Germany in the Eurovision Song Contest 2013

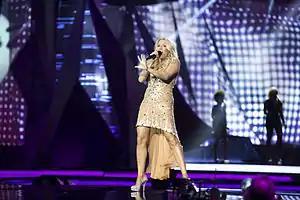
Cascada at rehearsal in Malmö.

During the German delegation's press conference on 15 May 2013, Cascada took part in a draw to determine in which half of the final the German entry would be performed. Germany was drawn to compete in the first half. Following the conclusion of the second semi-final, the shows' producers decided upon the running order of the final. The running order for the semi-finals and final was decided by the shows' producers rather than through another draw, so that similar songs were not placed next to each other. Germany was subsequently placed to perform in position 11, following the entry from Russia and before the entry from Armenia.